Aphrodite (song)

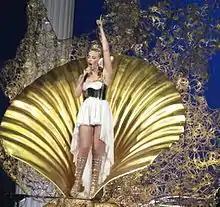
Minogue performing "Aphrodite" as the opening number of her .

Critically, the song was acclaimed by music critics. Ian Wade from BBC Music predicted that the song would be the "moment of her (Minogue's) live set when she actually explodes". Kitty Empire from "The Observer" praised the song's production, noting that Minogue's "core levels of piffle are magically transcended by the combined forces of stereo panning and chutzpah". Bradley Stern from MuuMuse felt that it was one of the album's strongest tracks along with "Get Outta My Way", and that Minogue "wears her sass well" on the song. Ben Norman from About.com found the song a "bit confused, both in subject and execution", but termed it as an "entertaining track" nonetheless. Tim Sendra from AllMusic described the song as a "thumping" track which contributes "some sass" to the album and picked it as a highlight. Priya Elan from "NME" mentioned the song as a highlight on the album too. Robbie Daw from Idolator felt that the song would have been a better choice to release as a single rather than "Better than Today".